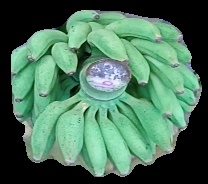
Variety: elakki-bale
Grade: grade1